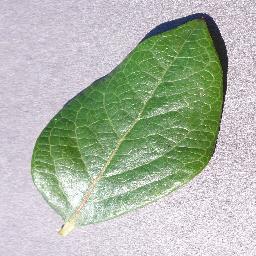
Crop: blueberry
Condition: healthy